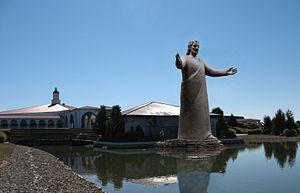
Cet article recense les statues les plus hautes actuellement érigées.